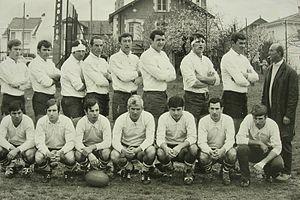
Equipe de rugby Fumel
L’Union sportive Fumel Libos ou USFL est un club français de rugby à XV des communes de Fumel et de Monsempron-Libos en Lot-et-Garonne.